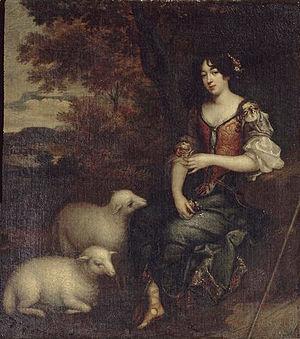
Portrait de Mme Deshoulières (1634-1694) ou autoportrait